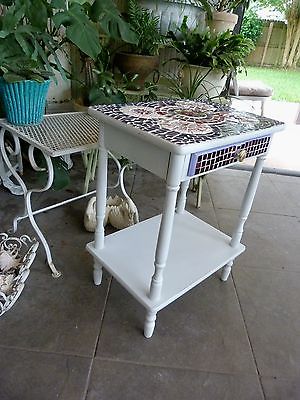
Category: table